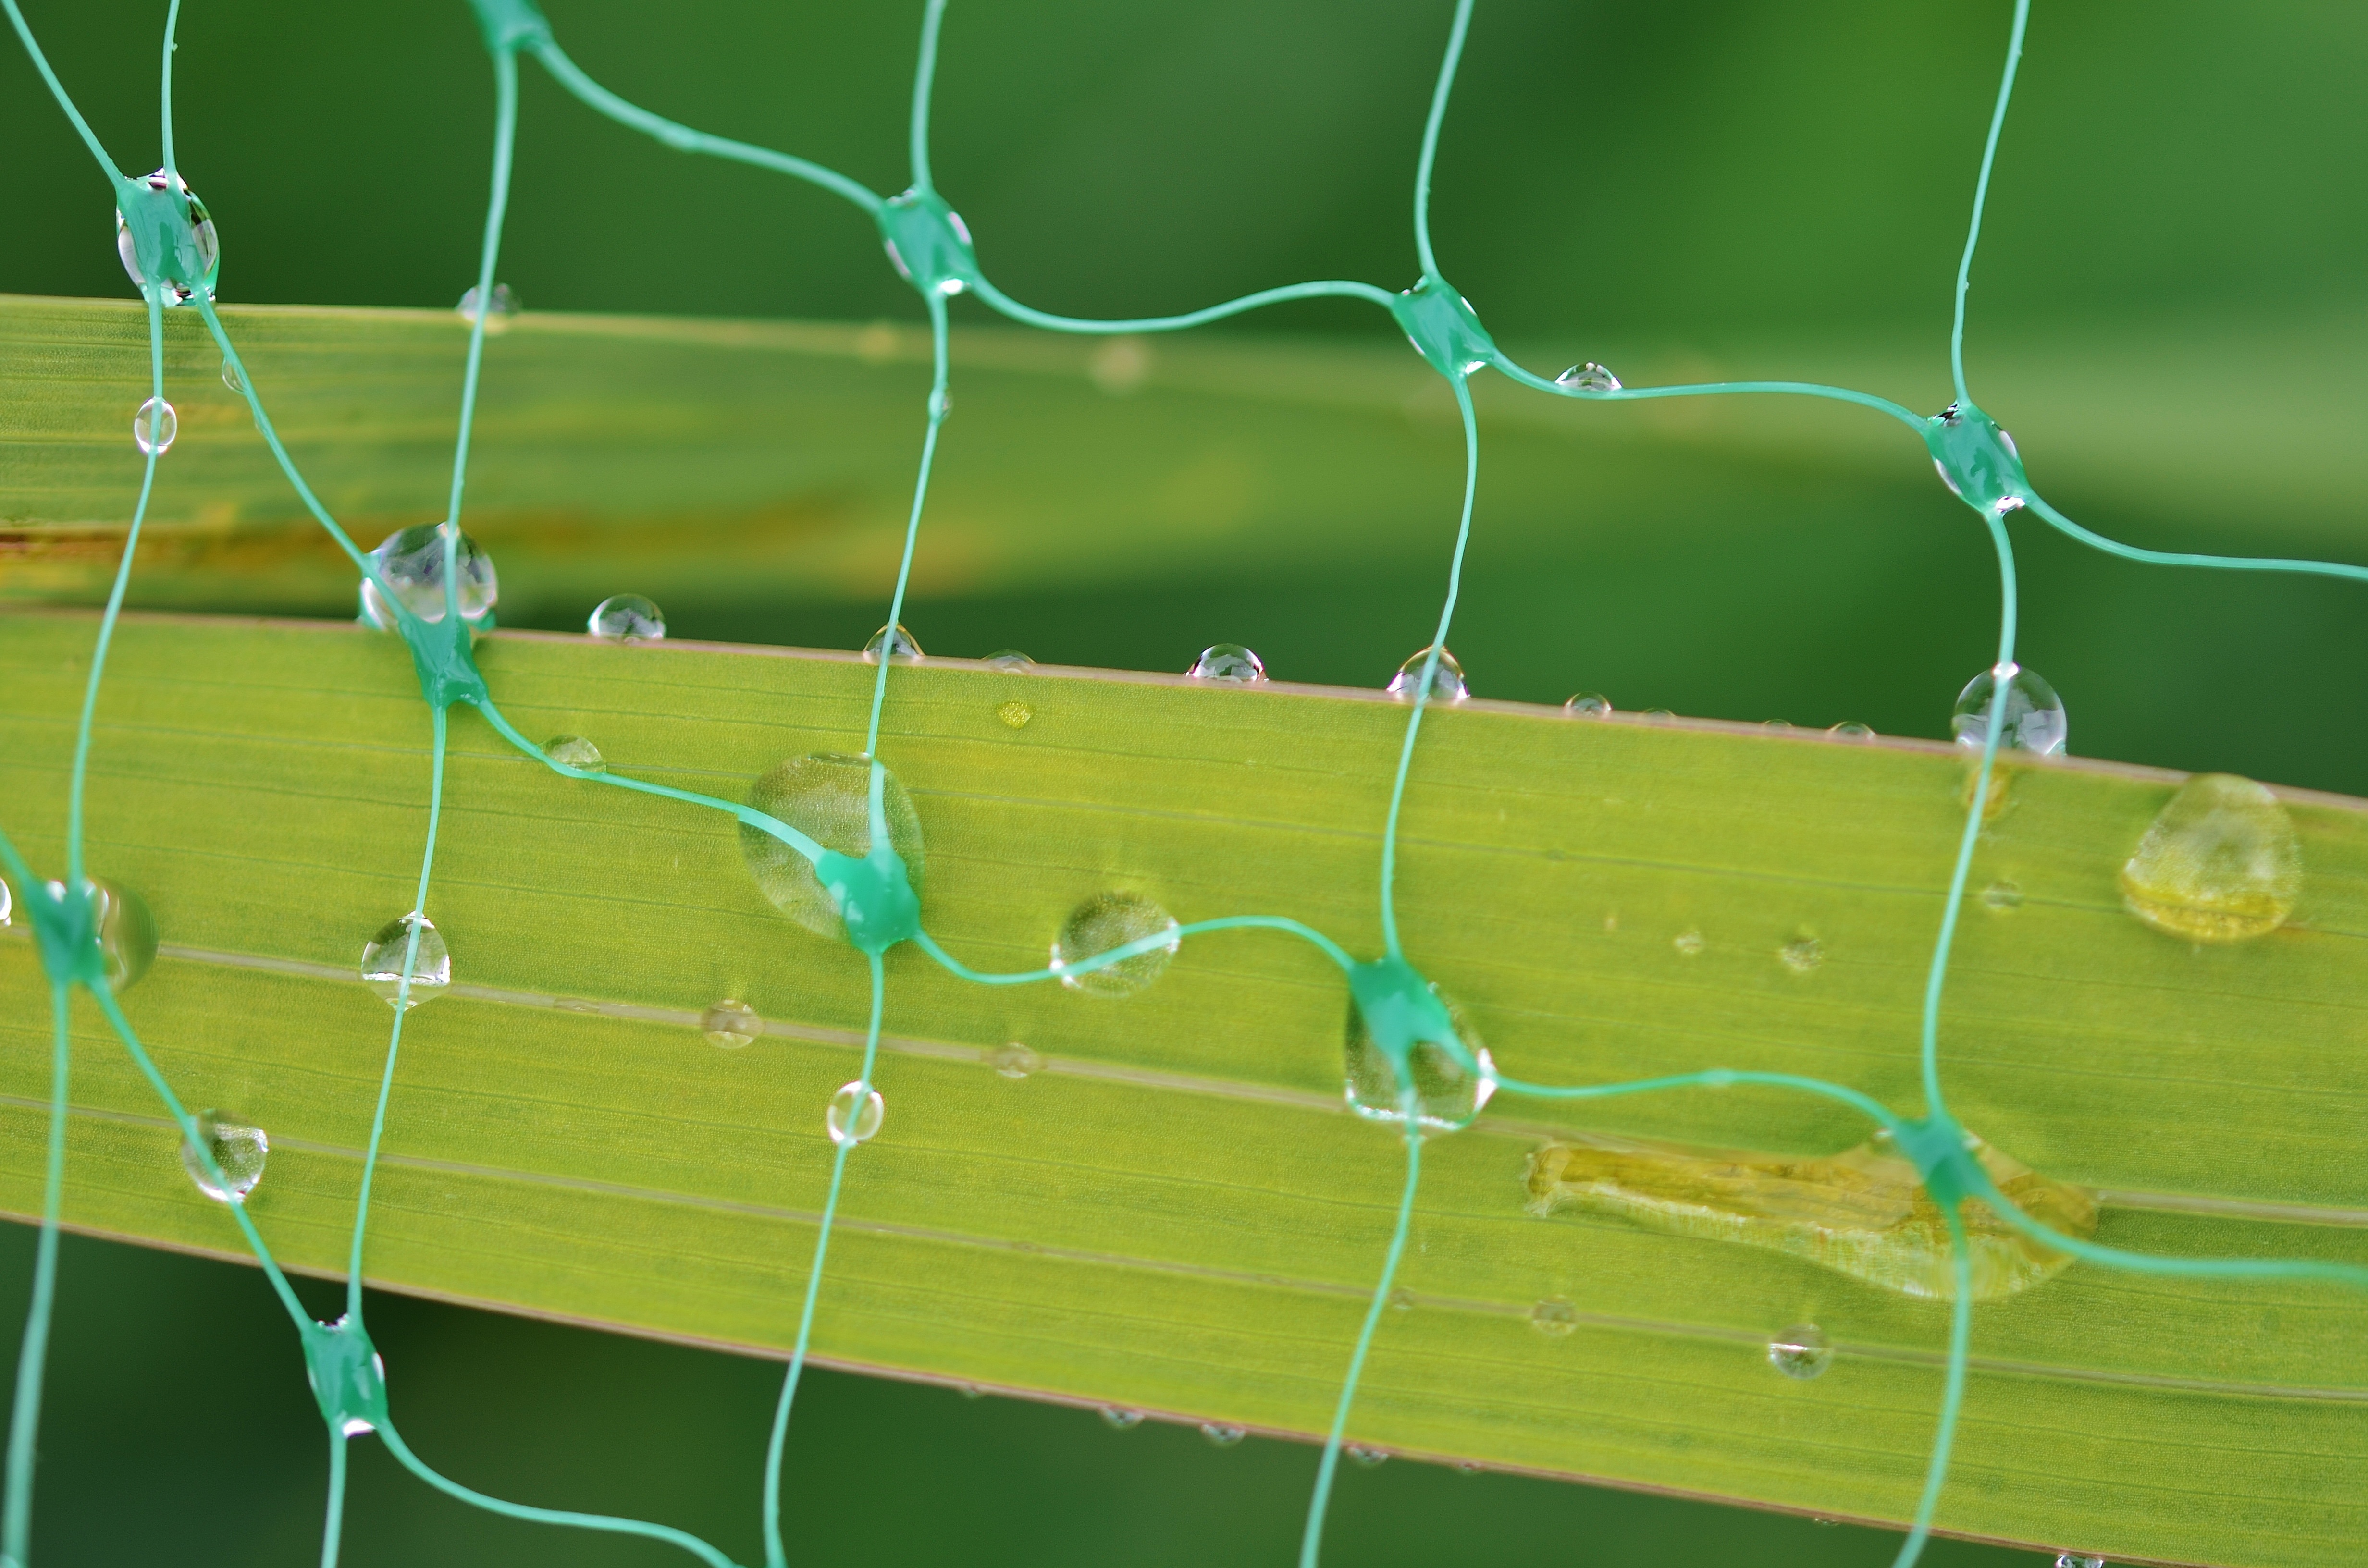
water, nature, grass, droplet, drop, light, plant, sunlight, rain, leaf, flower, raindrop, summer, line, green, color, macro, natural, circle, net, shape, macro photography